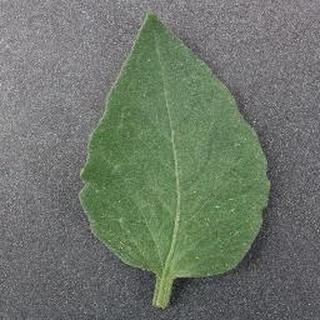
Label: healthy_tomato